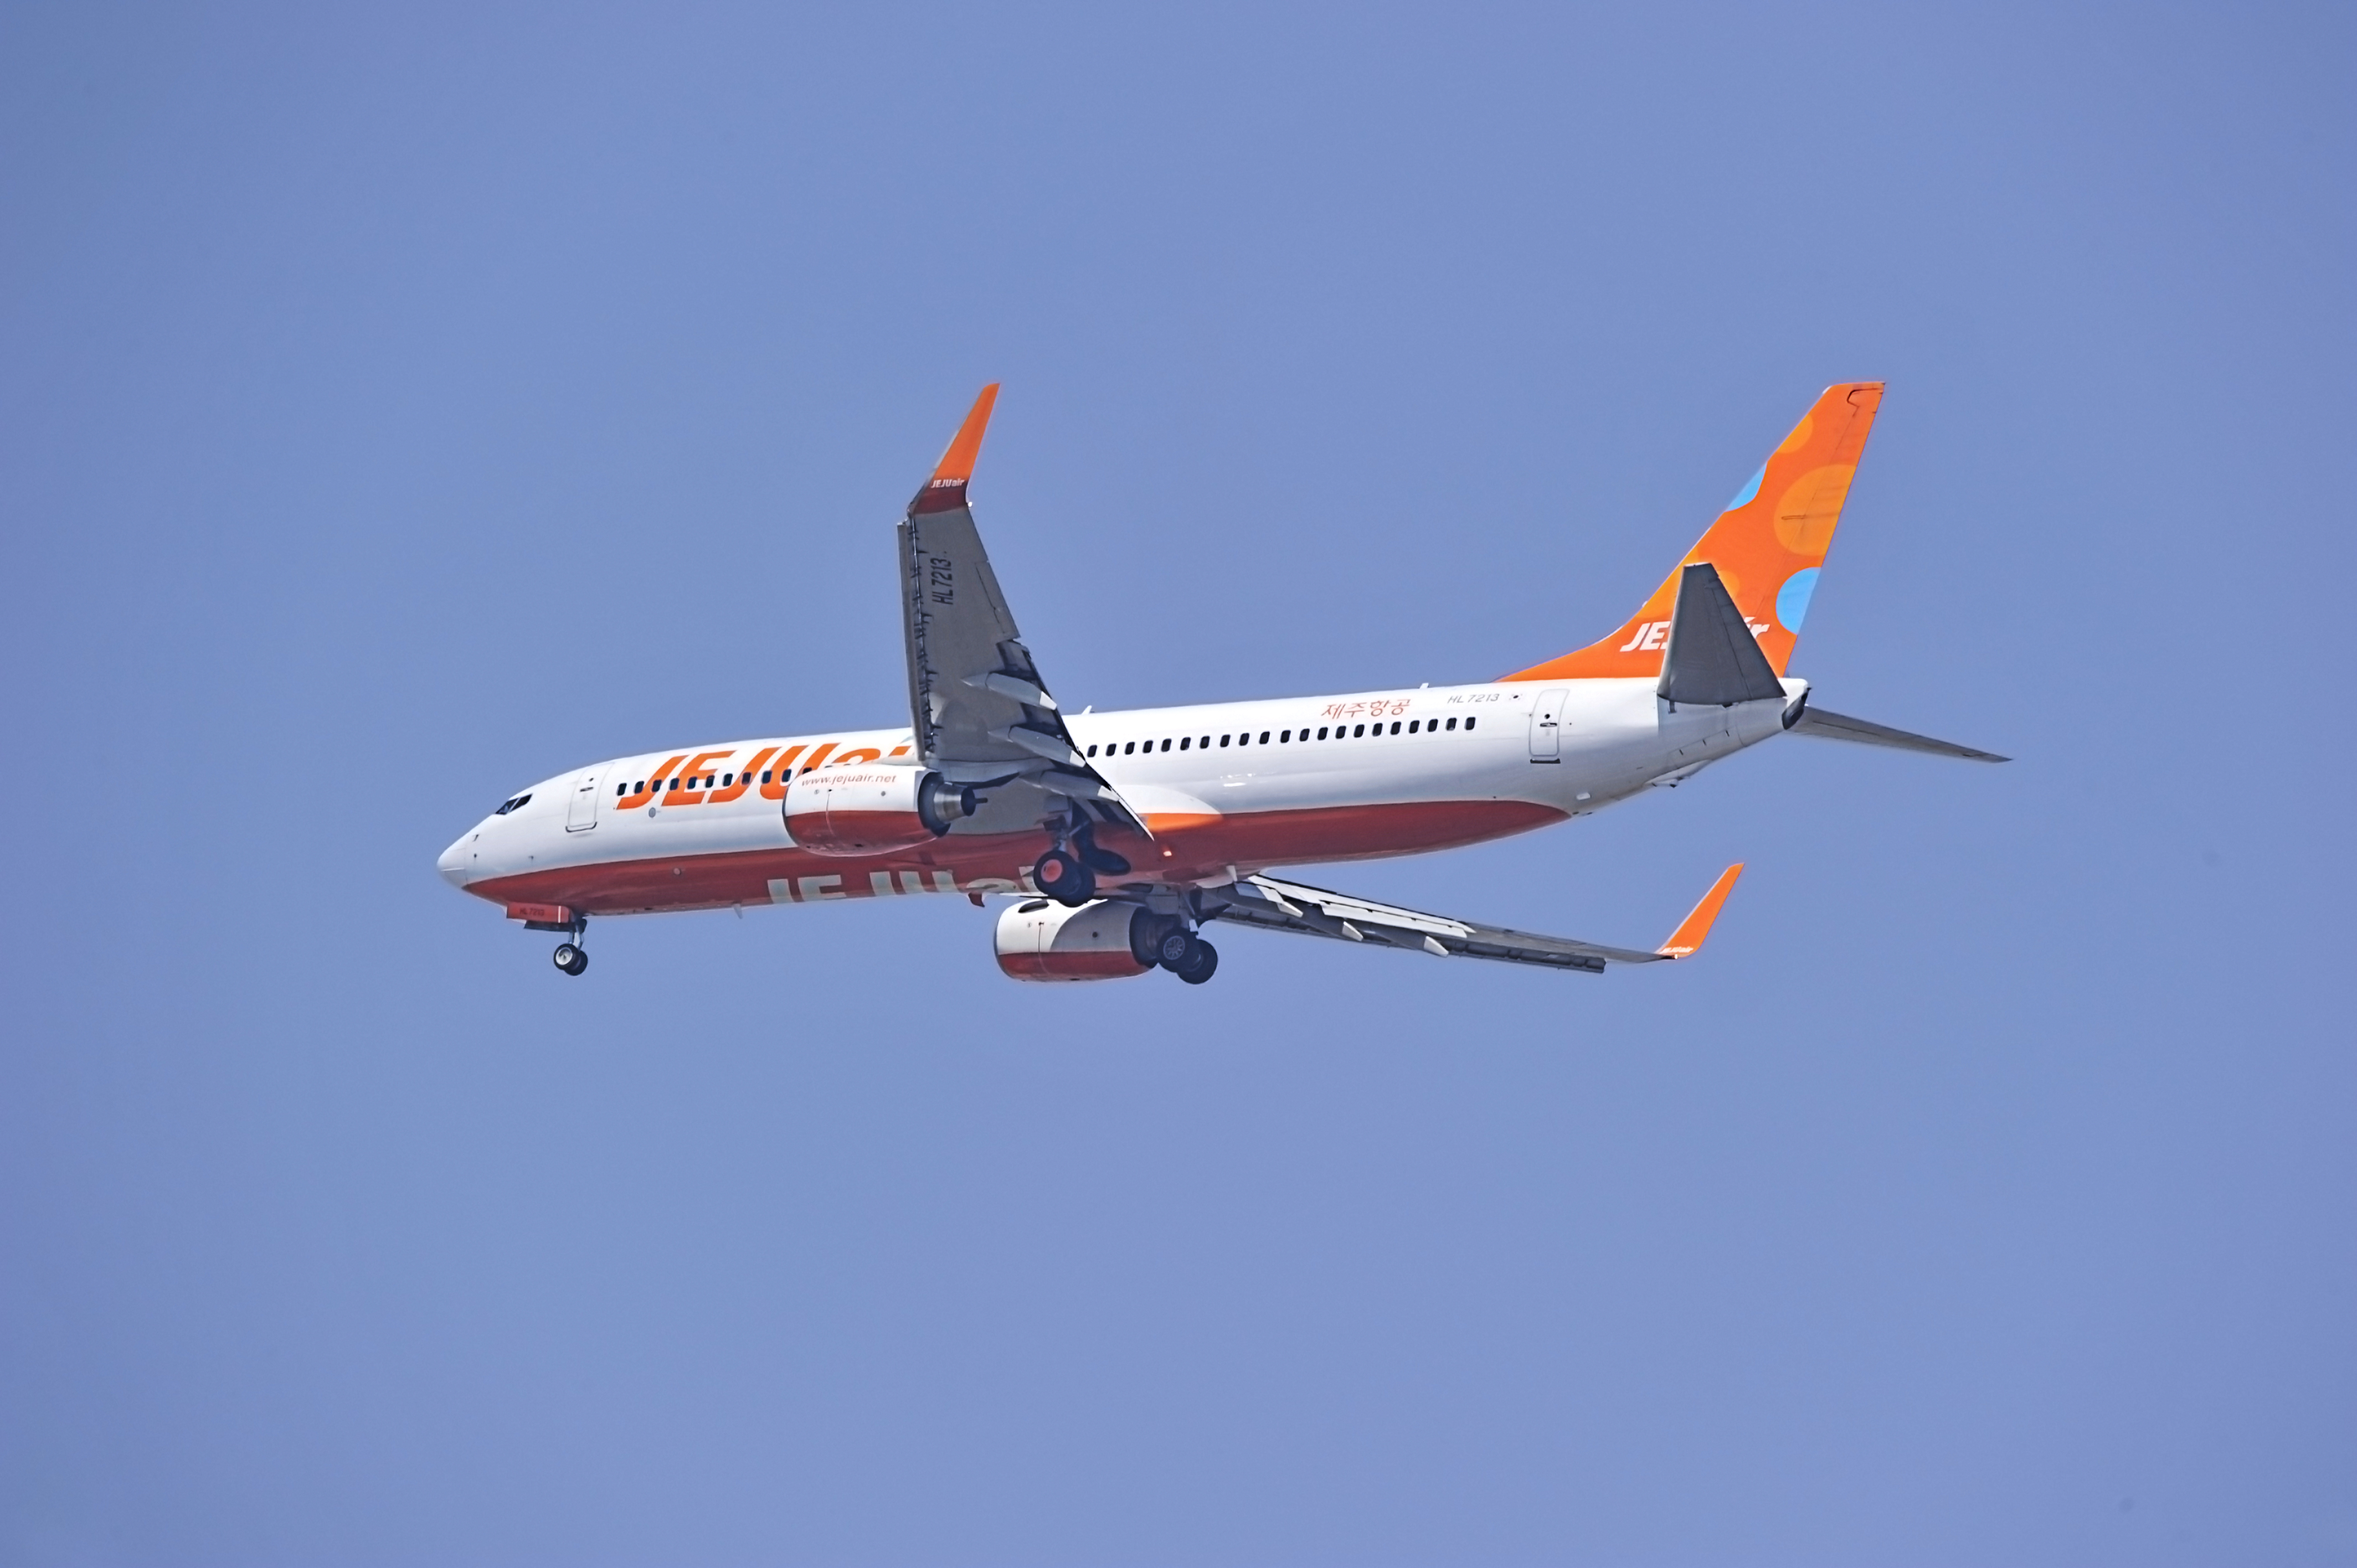
airliner, airline, air travel, aviation, airplane, aircraft, flap, flight, vehicle, aerospace engineering, sky, narrow body aircraft, wide body aircraft, boeing 737, boeing 737 next generation, aircraft engine, service, boeing, boeing c 40 clipper, airbus a320 family, wing, boeing 777, airbus, boeing 767, boeing c 32, airbus a330, Twinjet, jet aircraft, boeing 787 dreamliner, cloud, takeoff, aerospace manufacturer, boeing 757, travel